Wegmann & Co.

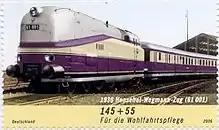
Semi-postal stamp depicting the Henschel-Wegmann Train

The form coach factory of Wegmann & Co. was founded in 1882 in Kassel (then "Cassel") by "Kommerzienrat", Peter Wegmann, and Richard Harkort as the Casseler Waggonfabriken von Wegmann, Harkort & Co. In 1886 it changed its name to Wegmann & Co.